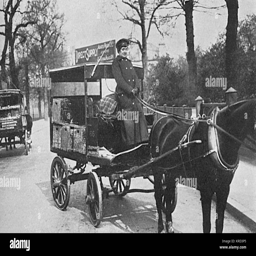
a woman in uniform takes over a traditional male role as the driver of a horse drawn delivery van during the first